Long Island Central Pine Barrens

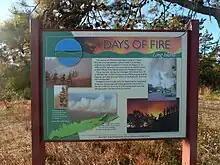
DEC sign commemorating the fire

In the 1970s the State of New York began acquiring large parcels to create a greenbelt. The federal government at Brookhaven National Laboratory transferred in 1971 and RCA transferred around Rocky Point in 1978 (for a cost of $1).